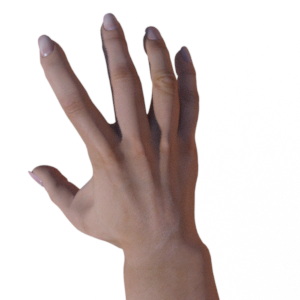
Label: paper